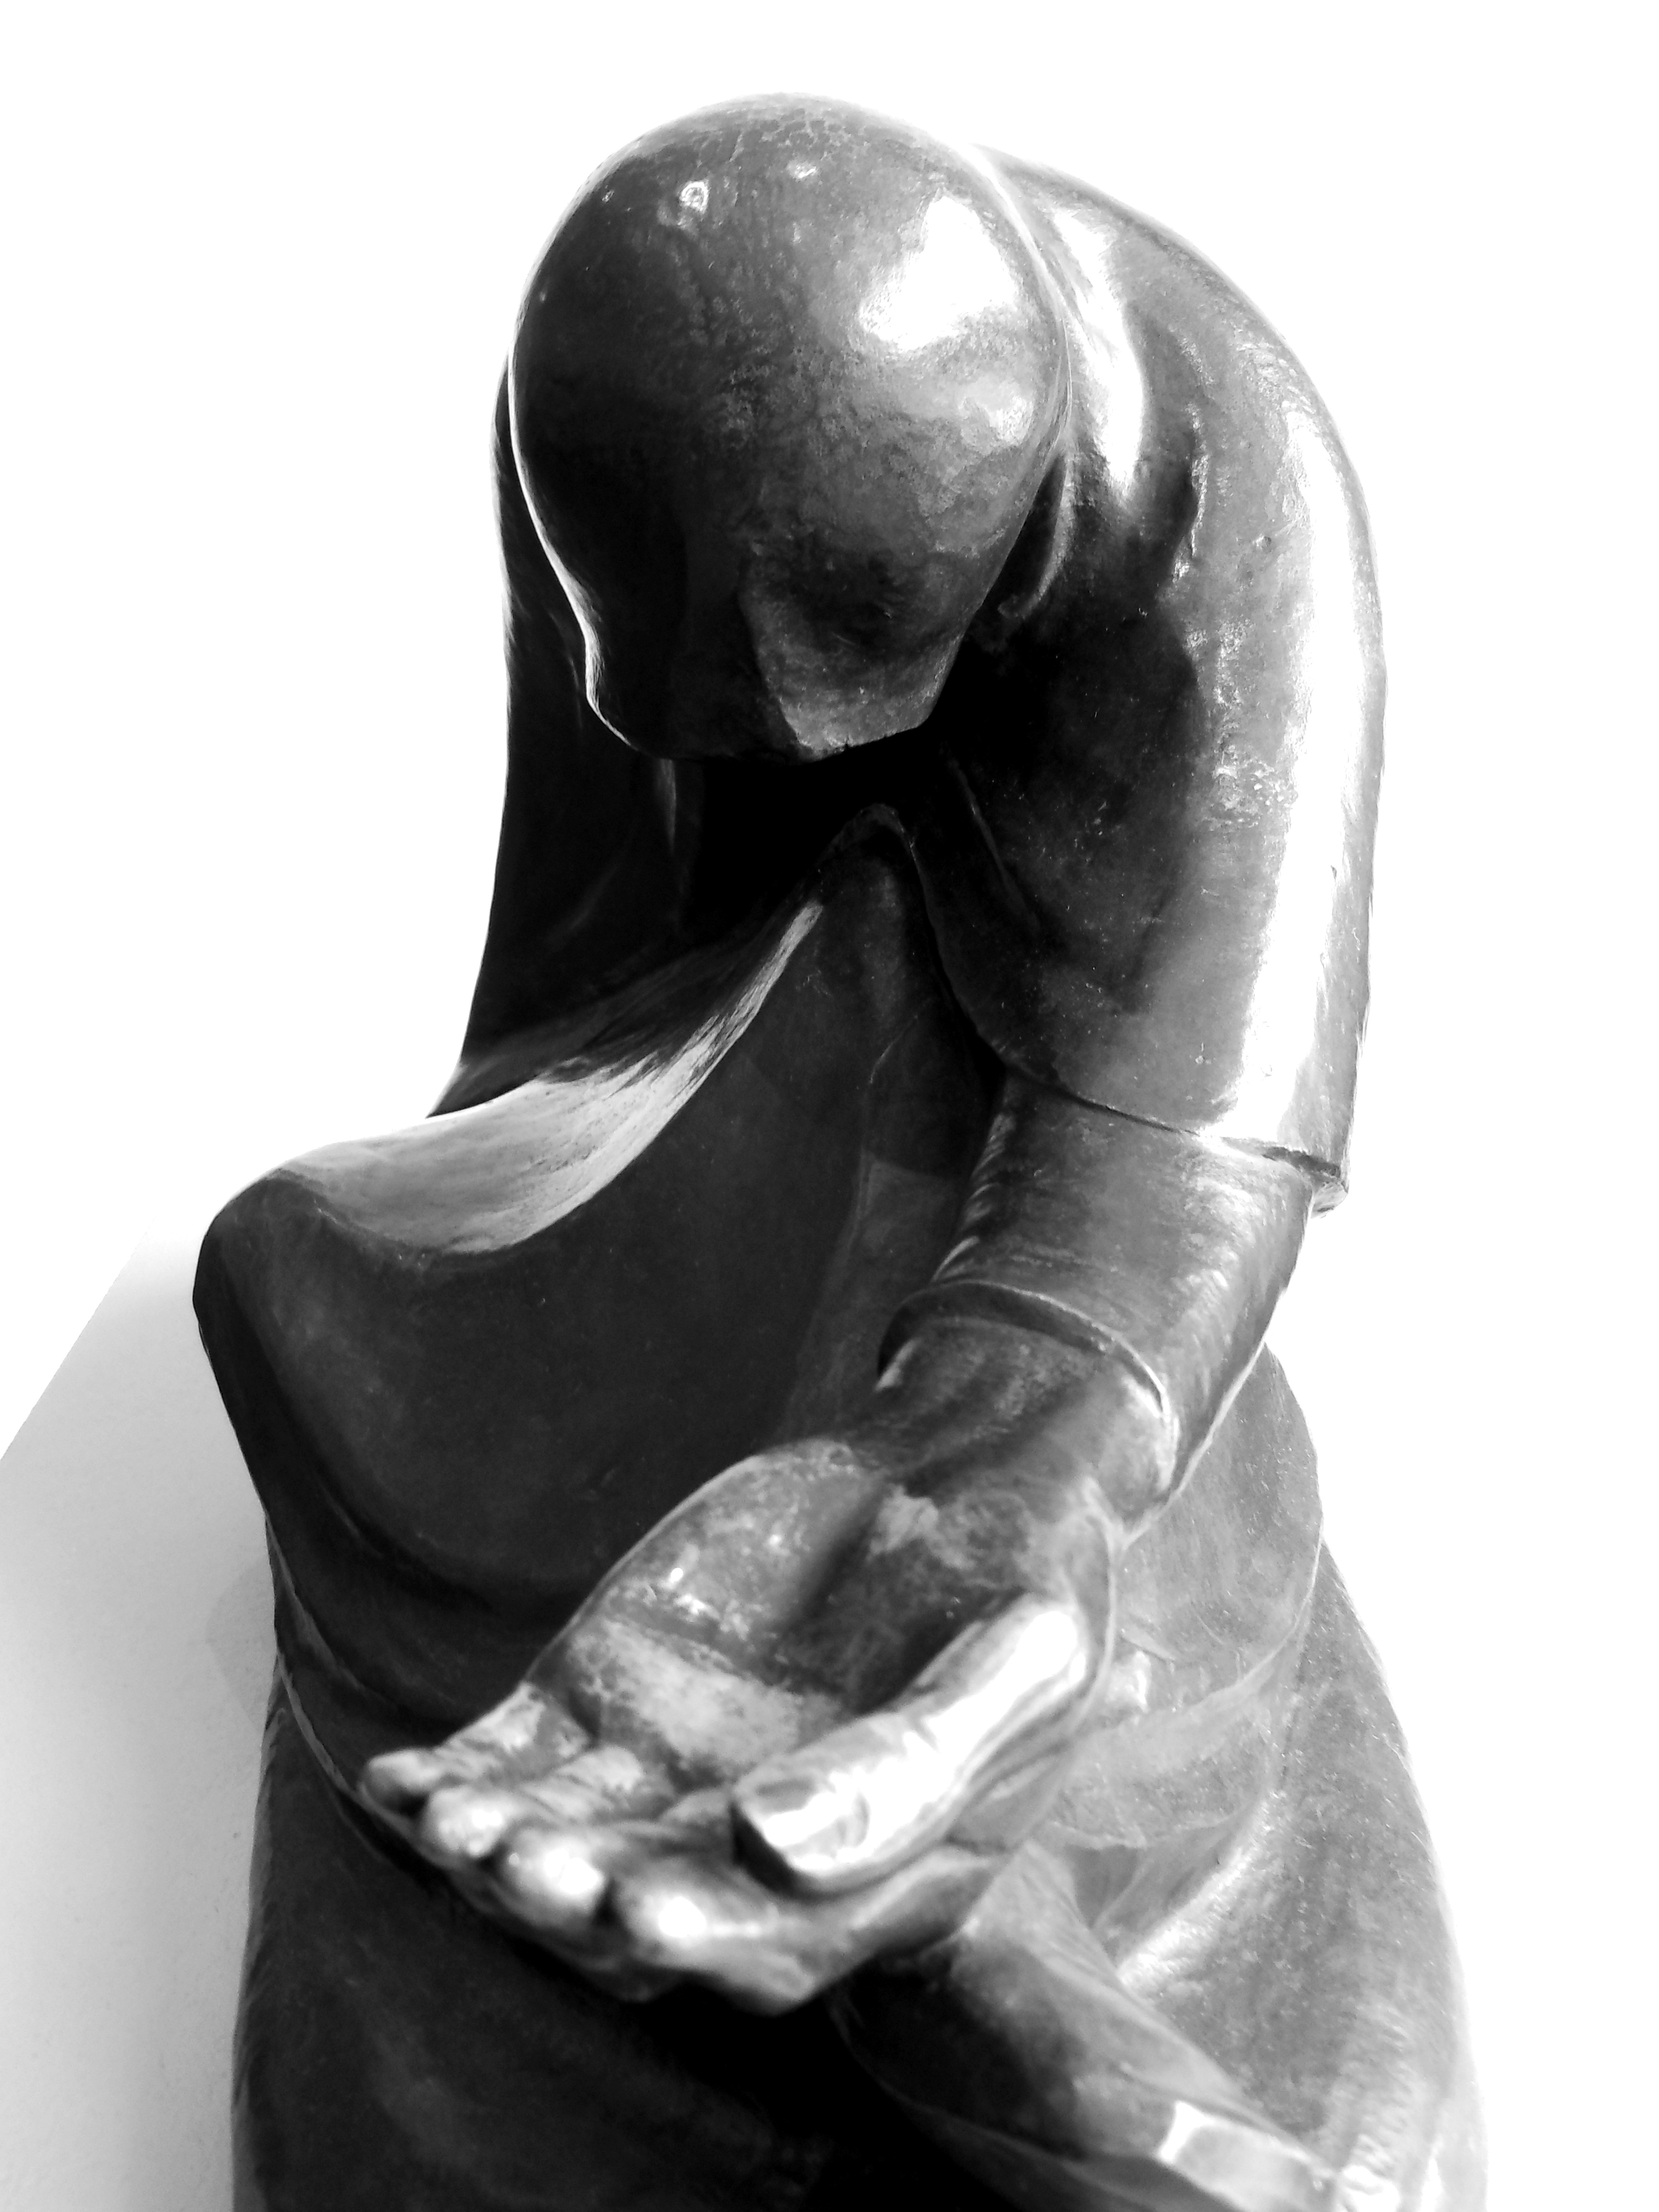
hand, black and white, wood, monument, statue, religion, monochrome, arm, sculpture, art, drawing, figurine, hamburg, consolation, barlach, monochrome photography